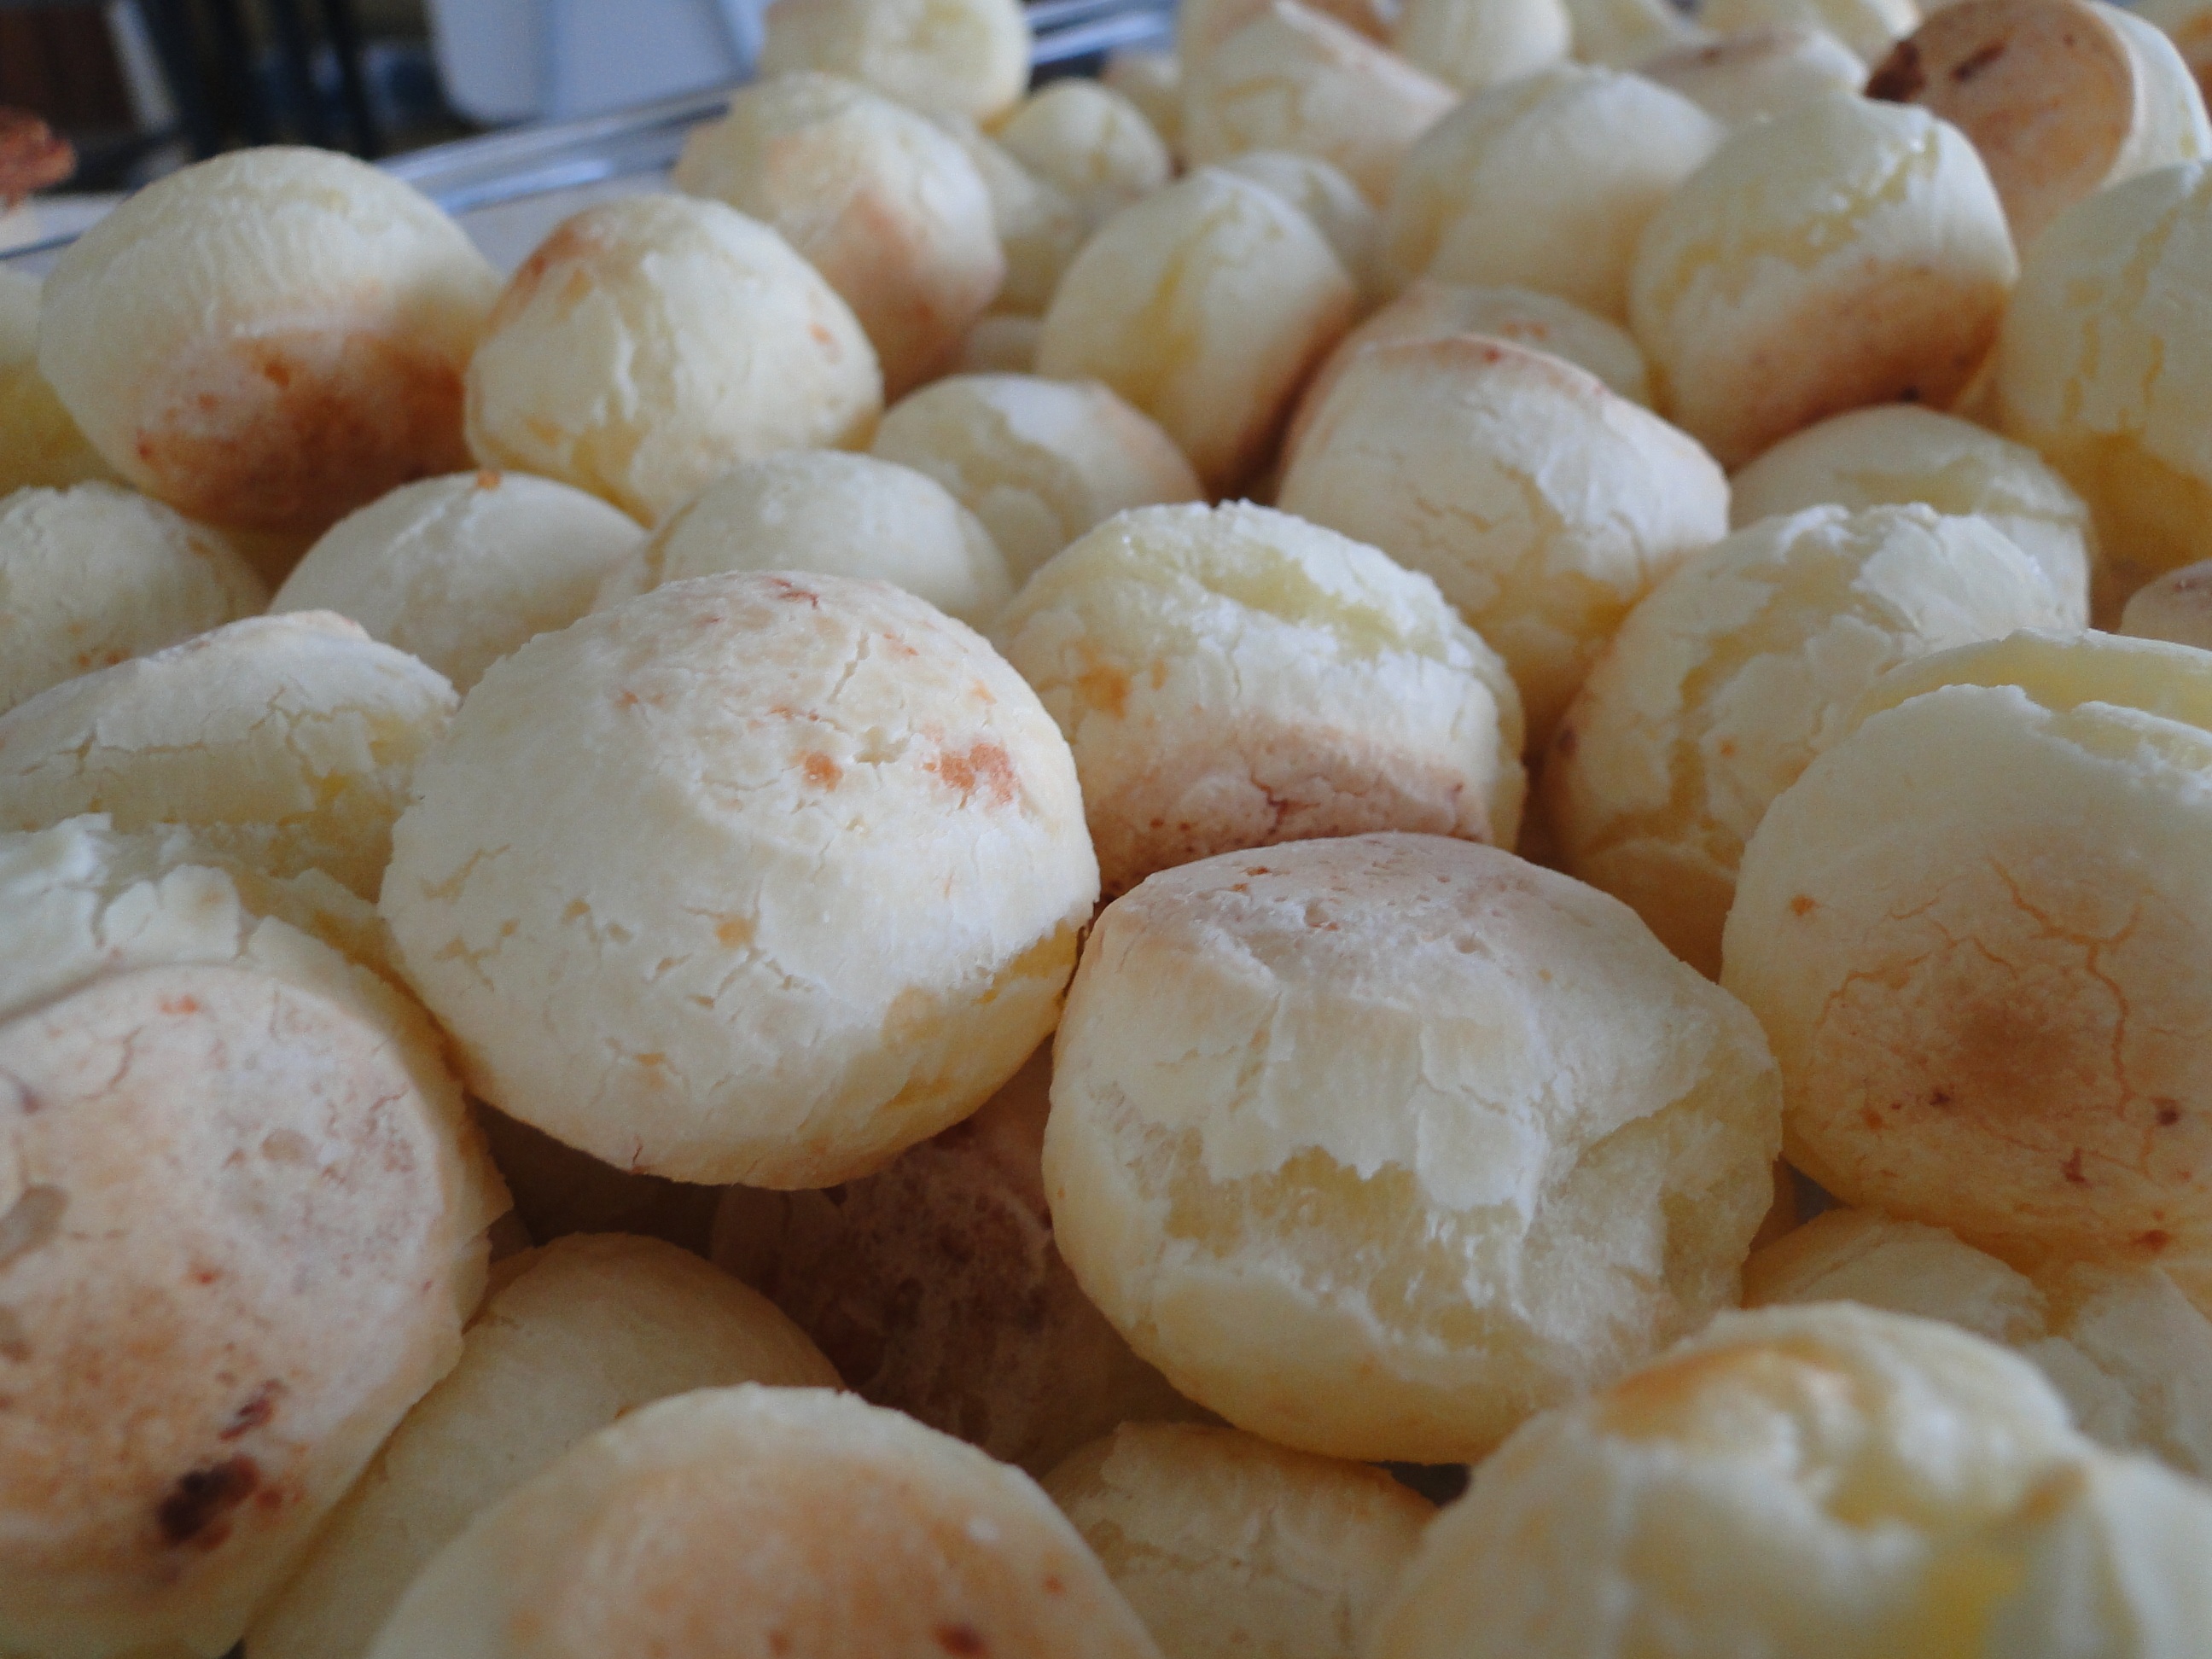
dish, food, produce, dessert, eat, cuisine, delicious, calories, tasty, gastronomy, traditional, minas, delight, baked goods, brazilian dish, brazilian food, delicia, hotness, cheese bread, cheese bun